Adliswil railway station

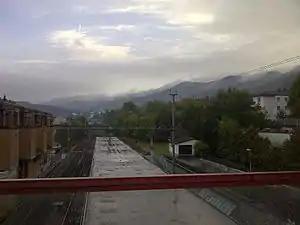
Adliswil railway station from the pedestrian bridge

Adliswil is a railway station in the Sihl Valley, and the municipality of Adliswil, in the Swiss Canton of Zürich. The station is on the Sihltal line, which is operated by the Sihltal Zürich Uetliberg Bahn (SZU).